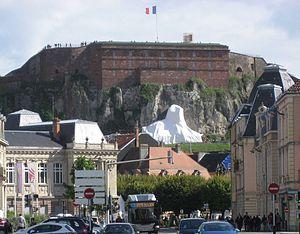
le Lion de Belfort avant son inauguration le 18 septembre 2011
Le lion de Belfort est un monument commémoratif en haut-relief, situé à Belfort en France au pied de la falaise de la citadelle. Il est l'œuvre du sculpteur alsacien, Auguste Bartholdi et commémore la résistance de la ville assiégée par les Prussiens durant la guerre franco-allemande de 1870. La ville et l'arrondissement de Belfort, correspondant à l'actuel Territoire de Belfort, furent laissés à la France lors de la signature du Traité de Francfort, en 1871. Ce fut la seule partie de l'Alsace à rester française.
Belfort est une commune française située dans le nord-est de la région Bourgogne-Franche-Comté. Chef-lieu du Territoire de Belfort, la commune comptait 49 519 habitants en 2015. Elle est la principale commune et le cœur urbain d'une agglomération de 105 390 habitants.